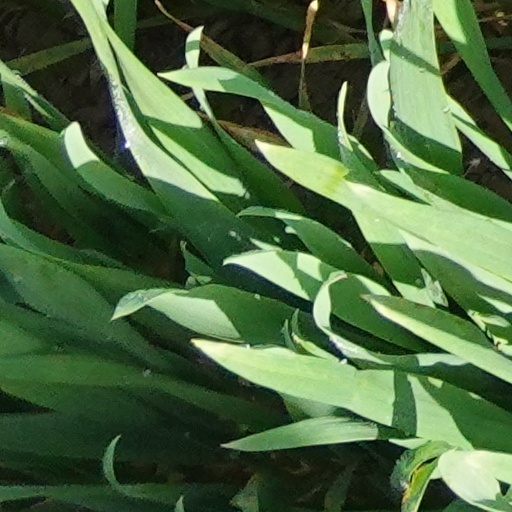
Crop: wheat